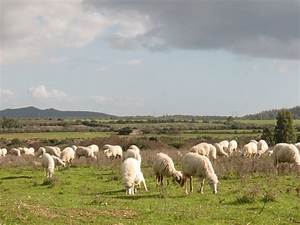
Label: sheep